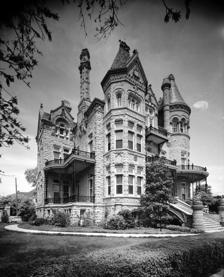
Building: Bishop's Palace (Galveston, Texas)
Country: Unknown
Year built: 1893
Historic house in Texas, United States United States historic place Bishop's Palace U.S. National Register of Historic Places U.S. National Historic Landmark District Contributing Property U.S. Historic district Contributing property Recorded Texas Historic Landmark Bishop's Palace in 1967 Bishop's Palace Show map of Texas Bishop's Palace Show map of the United States Location 1402 Broadway, Galveston, Texas Coordinates 29°18′17″N 94°46′55″W / 29.30472°N 94.78194°W / 29.30472; -94.78194 Area 0.4 acres (0.16 ha) Built 1887 ( 1887 ) -1892 ( 1892 ) Architect Nicholas J. Clayton Architectural style Late Victorian , Eclectic Website 1892 Bishop's Palace Part of East End Historic District ( ID75001979 ) NRHP reference No. 70000746 RTHL No. 139 Significant dates Added to NRHP August 25, 1970 Designated NHLDCP May 11, 1976 Designated CP May 30, 1975 Designated RTHL 1967 The Bishop's Palace , also known as Gresham's Castle , is an ornate 19,082 square feet (1,772.8 m 2 ) Victorian -style house, located on Broadway and 14th Street in the East End Historic District of Galveston, Texas . The building was designed by Nicholas J. Clayton for Walter Gresham and completed in 1892. The Archidiocese of Galveston purchased the property in 1923 and used it as its headquarters for four decades, after which they opened it up for tours. In 2013, the Galveston Historical Foundation (GHF) acquired the property. As of 2024 [update] , GHF continues to maintain the property and keep it open for public tours. History Bishop's Residence Galveston TX, (postcard c. 1900 ) The house was built between 1887 and 1892 by Galveston architect Nicholas J. Clayton for lawyer and politician Walter Gresham , his wife Josephine, and their nine children. Construction costs in 1892 are estimated at $250,000, while Clayton condensed many elaborate and eclectic design features onto a small homestead. Since Galveston experienced little population growth in the twentieth century, the high Victorian design of Bishop's Palace and other Clayton works from the 1890s characterize the town's architectural landscape. Clayton alternated medieval and Renaissance details onto the four towers, each rising four stories. In addition to these four towers, several chimneys combine to create an illusion of a cluster of houses or a village. Clayton constructed other exterior features from a variety of Texas stones, including granite and sandstone , all custom-cut on site. The Gresham mansion was made all of stone, and was sturdy enough to withstand the great hurricane of 1900 .  The Greshams welcomed hundreds of survivors of the hurricane into their home. In 1923 the Roman Catholic Diocese of Galveston purchased the house, and, situated across the street from the Sacred Heart Church , it served as the residence for Bishop Christopher E. Byrne. [ failed verification ] After the diocesan offices were moved to Houston, the diocese opened the mansion to the public in 1963, with proceeds from tours being used to help fund the UT medical school 's Newman Center , which operated in the basement. Bishop's Palace attained Recorded Texas Historic Landmark status in 1967. It was listed with the National Register of Historic Places in 1970 and was added to the Galveston East End Historic District in 1975. The house is now owned by the Galveston Historical Foundation and self-guided tours are available daily. A portion of each admission supports the preservation and restoration of the property. The Galveston Historical Foundation (GHF) acquired Bishop's Palace from the archdiocese in 2013 for $3 million. Most of the purchase price was funded by two large grants, one from the Moody Foundation for $1.5 million and the other from the Harris and Eliza Kempner Fund for $350,000. GHF started a multi-million dollar renovation of Bishop's Palace in 2020, including a restoration of roof to its original copper tile construction and a renovation of the conservatory. Layout Circa 1970 View from the West. An atypical view Lion of St Mark outside Bishop's Palace Bishop's Palace has four floors.  The raised basement which once housed the kitchen and servant's areas now contains the store.  This basement is followed by three formal floors. First floor Entryway Leading to the entryway are stairs cut from blue granite, framed by granite balustrades, and leading to an archway. The large doors are made of oak. Main Hall The entrance to the main hall is framed by marble pillars and two marble sculptures. Four polished marble pillars support the ceiling made of oak veneer. The main hall leads to four rooms. To the left, through carved double doors are two parlors. To the left, through another set of carved double doors, are the dining room and library. Parlor Music Room Rotunda Staircase Library/Office The library is paneled in walnut and contains a marble fireplace and mantel. Dining Room The Dining Room was surrounded by service rooms, with access from the kitchen, servant's hall, and butler's pantry. Conservatory Pantry Kitchen - This room was originally just a warming kitchen, but Bishop Byrne expanded the room. Servant's Hall The servant's hall was located at the rear of the house, behind the kitchen. It has access to a service stairway, and an elevator, which replaced the dumbwaiter originally installed in the house. Coat Closet - The coat closet is tucked around the back side of the rotunda staircase and contains a Pullman sink from the famed Pullman railcars . Second floor Living Room - The Gresham family often listened to music here during the hot summer months. Bishop's Bedroom - This was originally a bedroom of one of the Gresham daughters, but Bishop Byrne chose it for his own with its private balcony and lighting.  He converted the closet into a bathroom. Chapel - This was also previously one of the Gresham daughter's bedrooms.  When the Diocese moved in, the windows were replaced with stained-glass, and a fresco depicting the four gospel writers was painted on the ceiling.  The room was also outfitted with an altar and six prayer kneelers. Mr. Gresham's Room Mrs. Gresham's Room Bathroom - The tub in this bathroom is of note for its three spigots: one for hot, one cold, and one for rainwater. Bedroom for guests or the children's governess. Third floor The boys' rooms Mrs. Gresham's art studio Additional storage See also National Register of Historic Places portal Catholicism portal Texas portal List of National Historic Landmarks in Texas National Register of Historic Places listings in Galveston County, Texas Recorded Texas Historic Landmarks in Galveston County References